Wilson Canyon

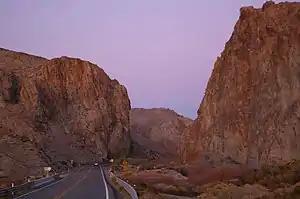
Route 208 following Wilson Canyon of the Walker River near Yerington

Wilson Canyon is a gorge cut by the Walker River through a series of volcanic cliffs. The canyon is located west of Yerington, along Nevada State Route 208. It is managed by the U.S. Bureau of Land Management.